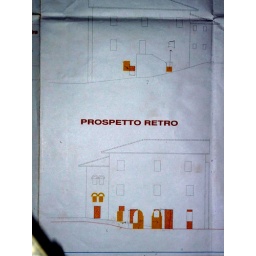
North and South elevationsSmall changes to openings on the ground floor will be reflected in both these elevations.